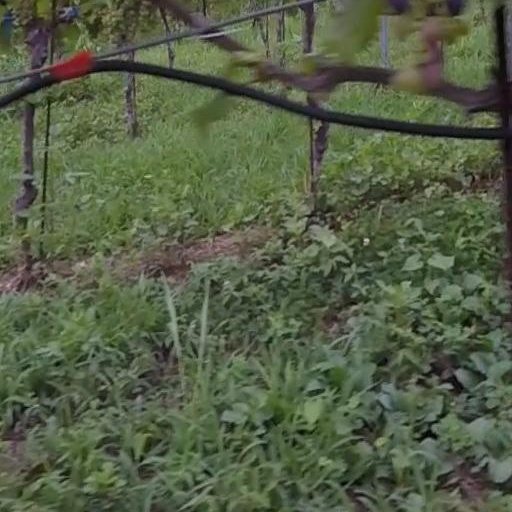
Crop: grape